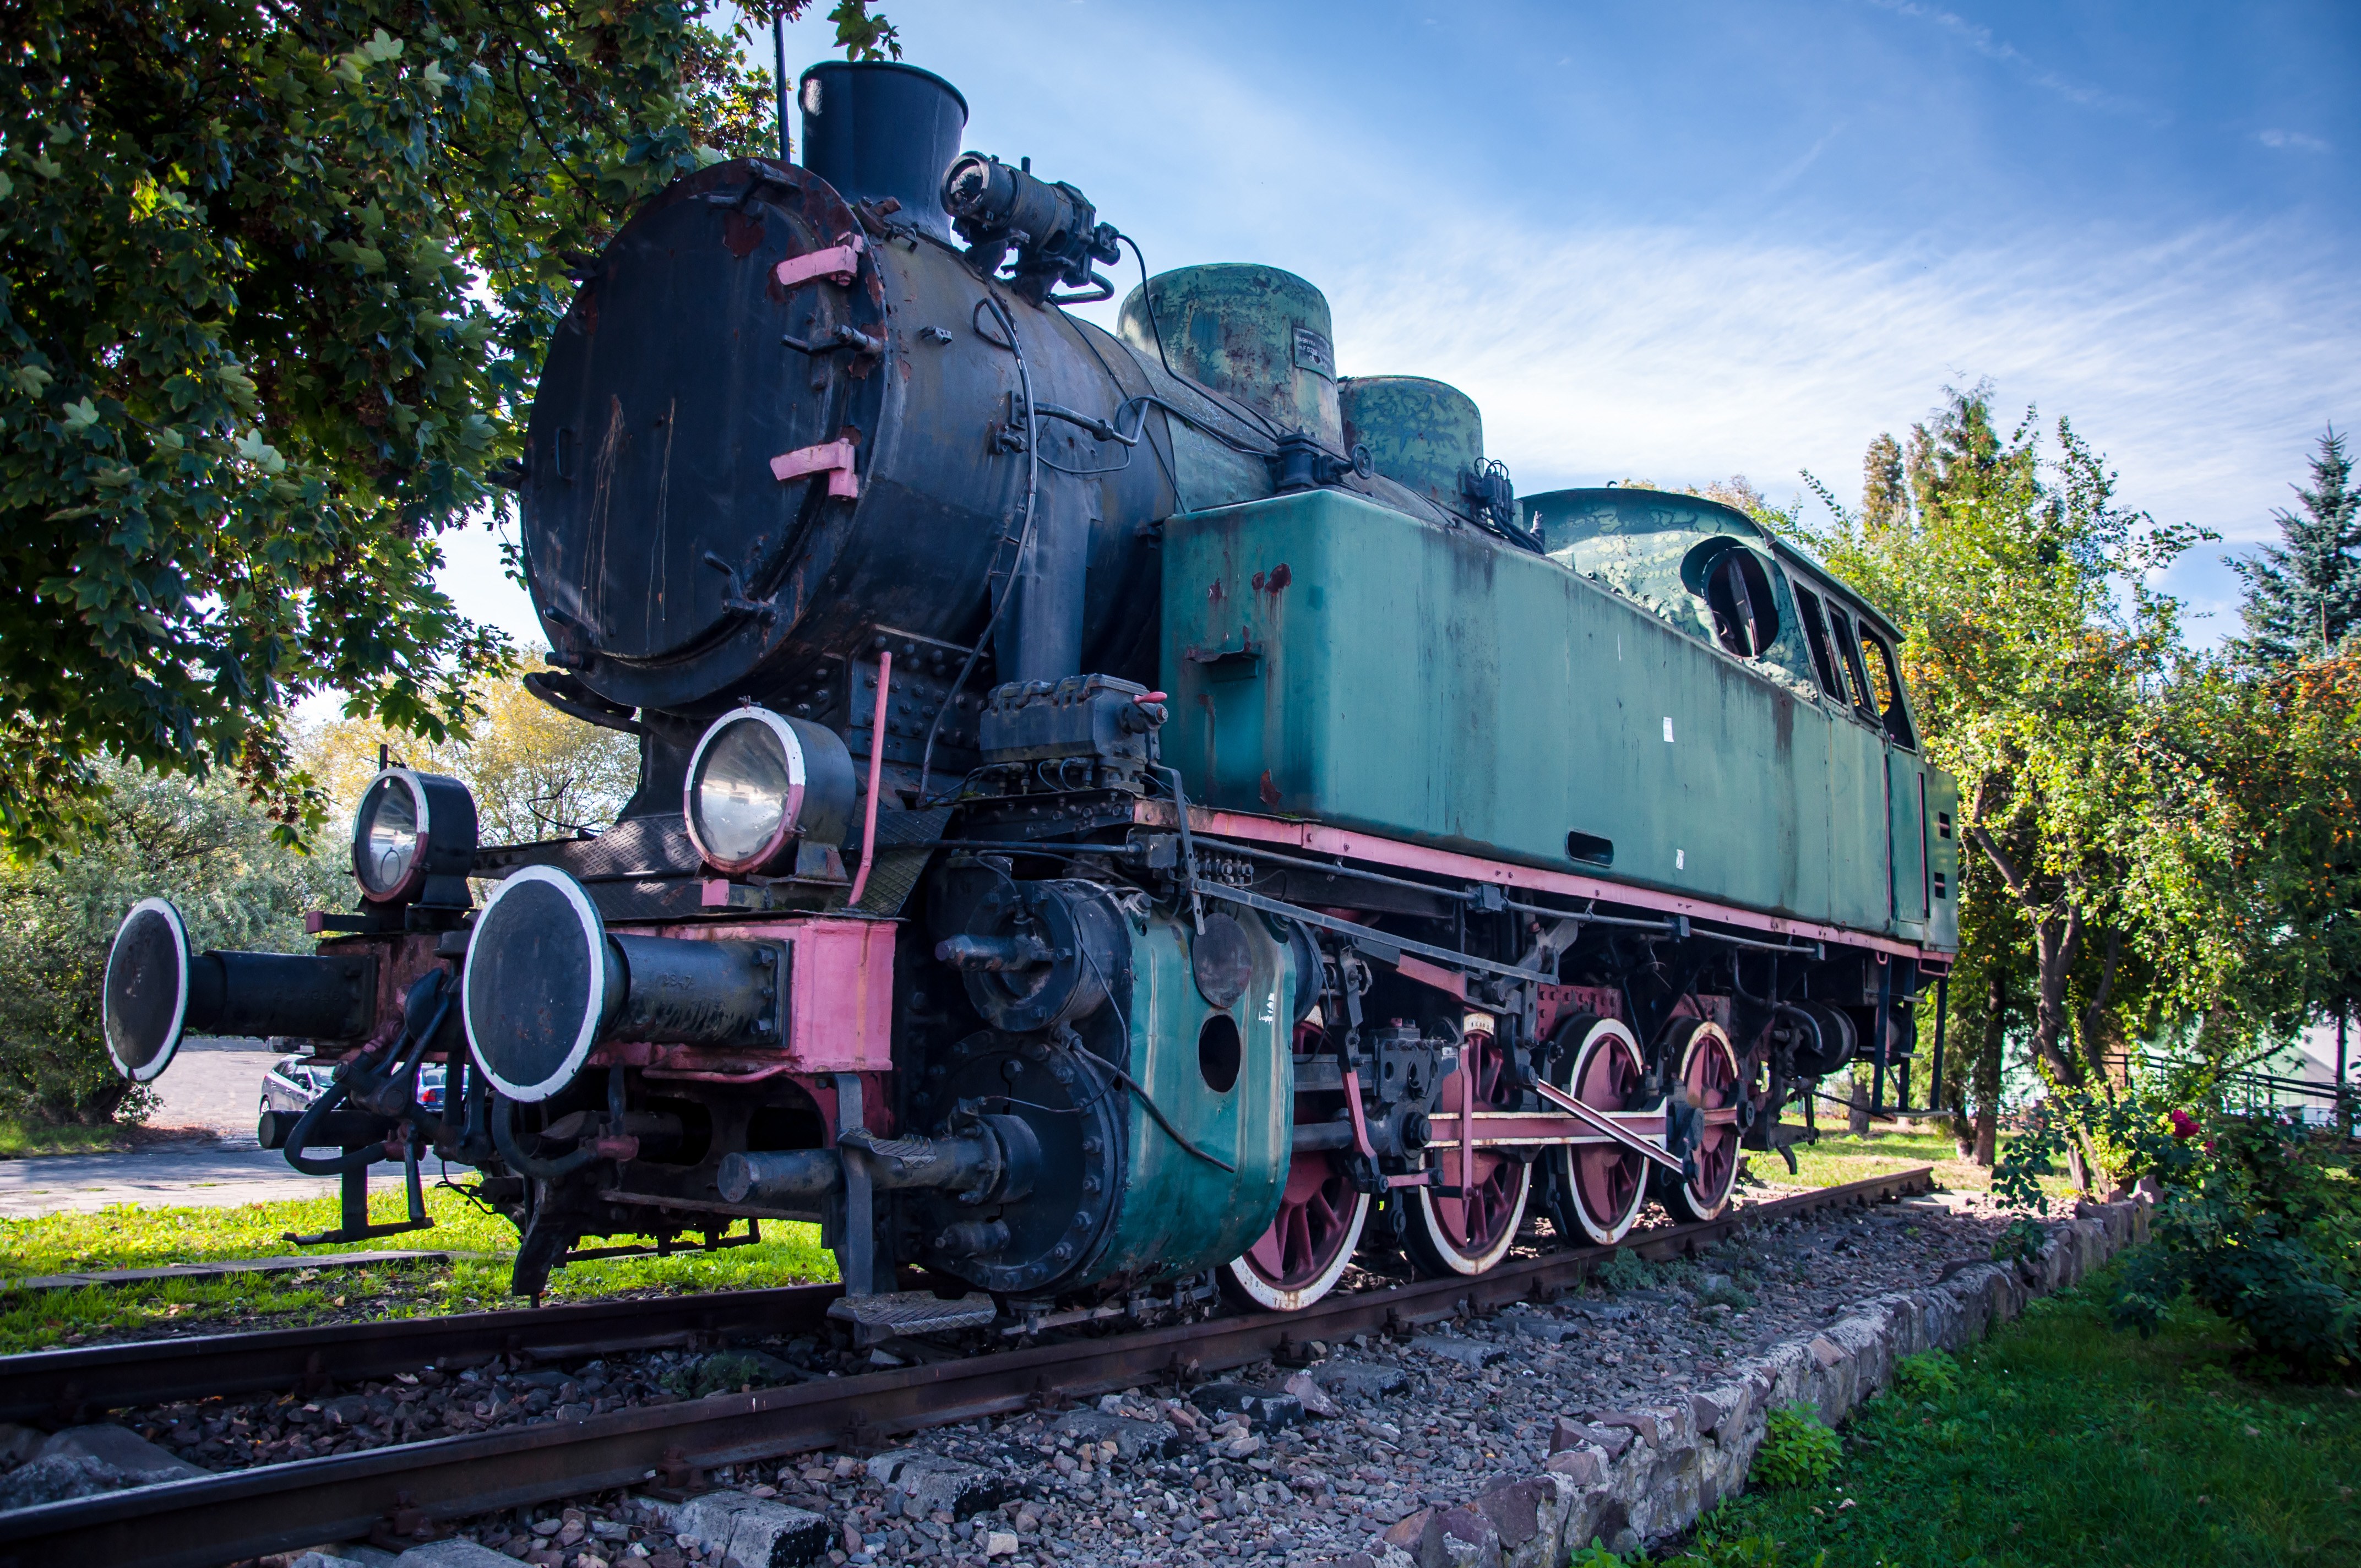
track, railway, car, steam, old, train, transportation, transport, vehicle, cemetery, locomotive, rusty, poland, carriage, steam engine, trains, polska, krakow, cracow, graveyards, rail transport, land vehicle, rolling stock, automotive engine part, railroad car